Kapitaï and Koba

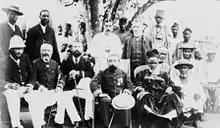
King William Fernandez of Bramiah (front, second from right) with the future governor Jean-Marie Bayol in 1885

Unlike Nachtigal, who considered that French claims made conditions unsuitable for German colonial acquisitions in Senegambia or Guinea, Colin recognised no French rights and in October 1884 urged the government to send another warship to protect his possessions. The government made a commitment to do so in November 1884 and at the end of December 1884 the corvette arrived at the mouth of the Dubréka and placed the region under German protection. The "Ariadne" headed a short way up the rivers Dubréka and Dembia at the end of December 1884. On January 1, 1885 a steam launch took Lieutenant Commander Chüden, Lieutenant du Bois, Lieutenant Oppenheimer and five other Germans ashore. Like Colin, Chüden did not consider the areas he was visiting to be French territory. The Bramiah king William Fernandez received Chüden hospitably and was willing to cooperate, but said he had already signed agreements with France, most recently on September 4, 1884. Chüden therefore abandoned the plan to raise the German flag there.